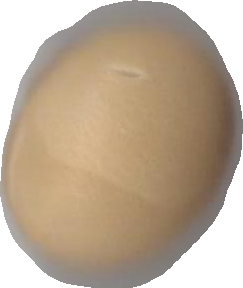
Variety: Grobogan